Asus

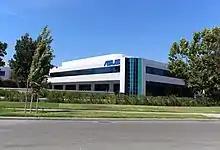
Asus US headquarters in Fremont, California

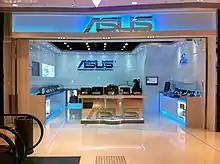
An Asus shop in Hong Kong

, Asus had manufacturing facilities in Taiwan (Taipei, Luzhu, Nangang, Guishan), China (Suzhou, Chongqing), Mexico (Ciudad Juárez) and the Czech Republic (Ostrava). The Asus Hi-Tech Park, located in Suzhou, covers .